Jonah Lomu Rugby

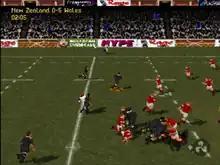
New Zealand are in possession and running the ball from a ruck (PlayStation).

"Jonah Lomu Rugby" puts the player in control of real-life national rugby union teams from the 1995 Rugby World Cup, including the 16 finalists and 16 other teams that participated in the qualifying campaign. The game has support for up to four players.